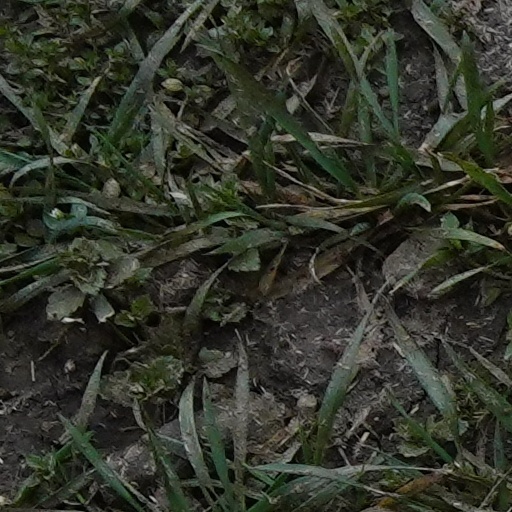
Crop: wheat